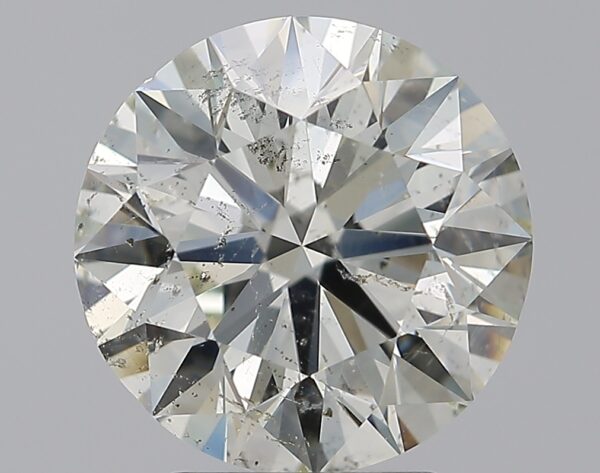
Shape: round
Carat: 3.01
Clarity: SI2
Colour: K
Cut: EX
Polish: EX
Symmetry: EX
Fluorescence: F
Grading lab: GIA
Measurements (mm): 9.15 x 9.21 x 5.75